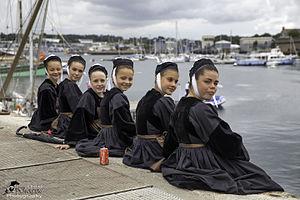
Le Festival des Filets bleus est un festival qui se déroule à Concarneau. Il a traditionnellement lieu l'avant-dernier week-end du mois d'août.